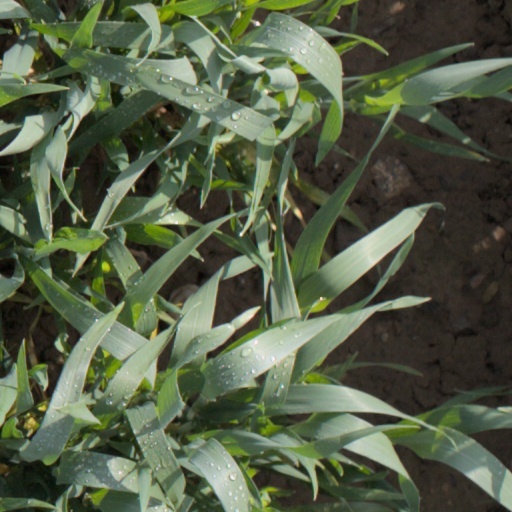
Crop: wheat